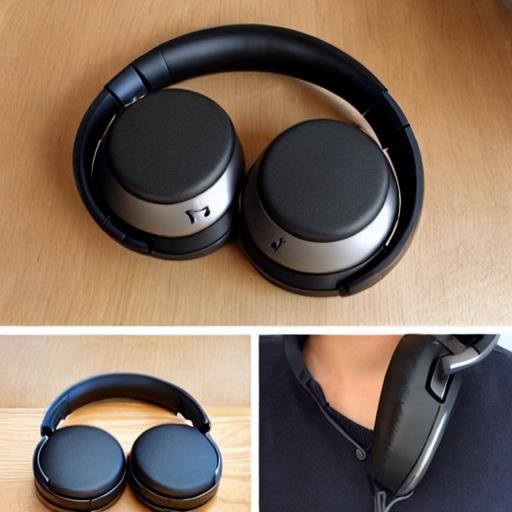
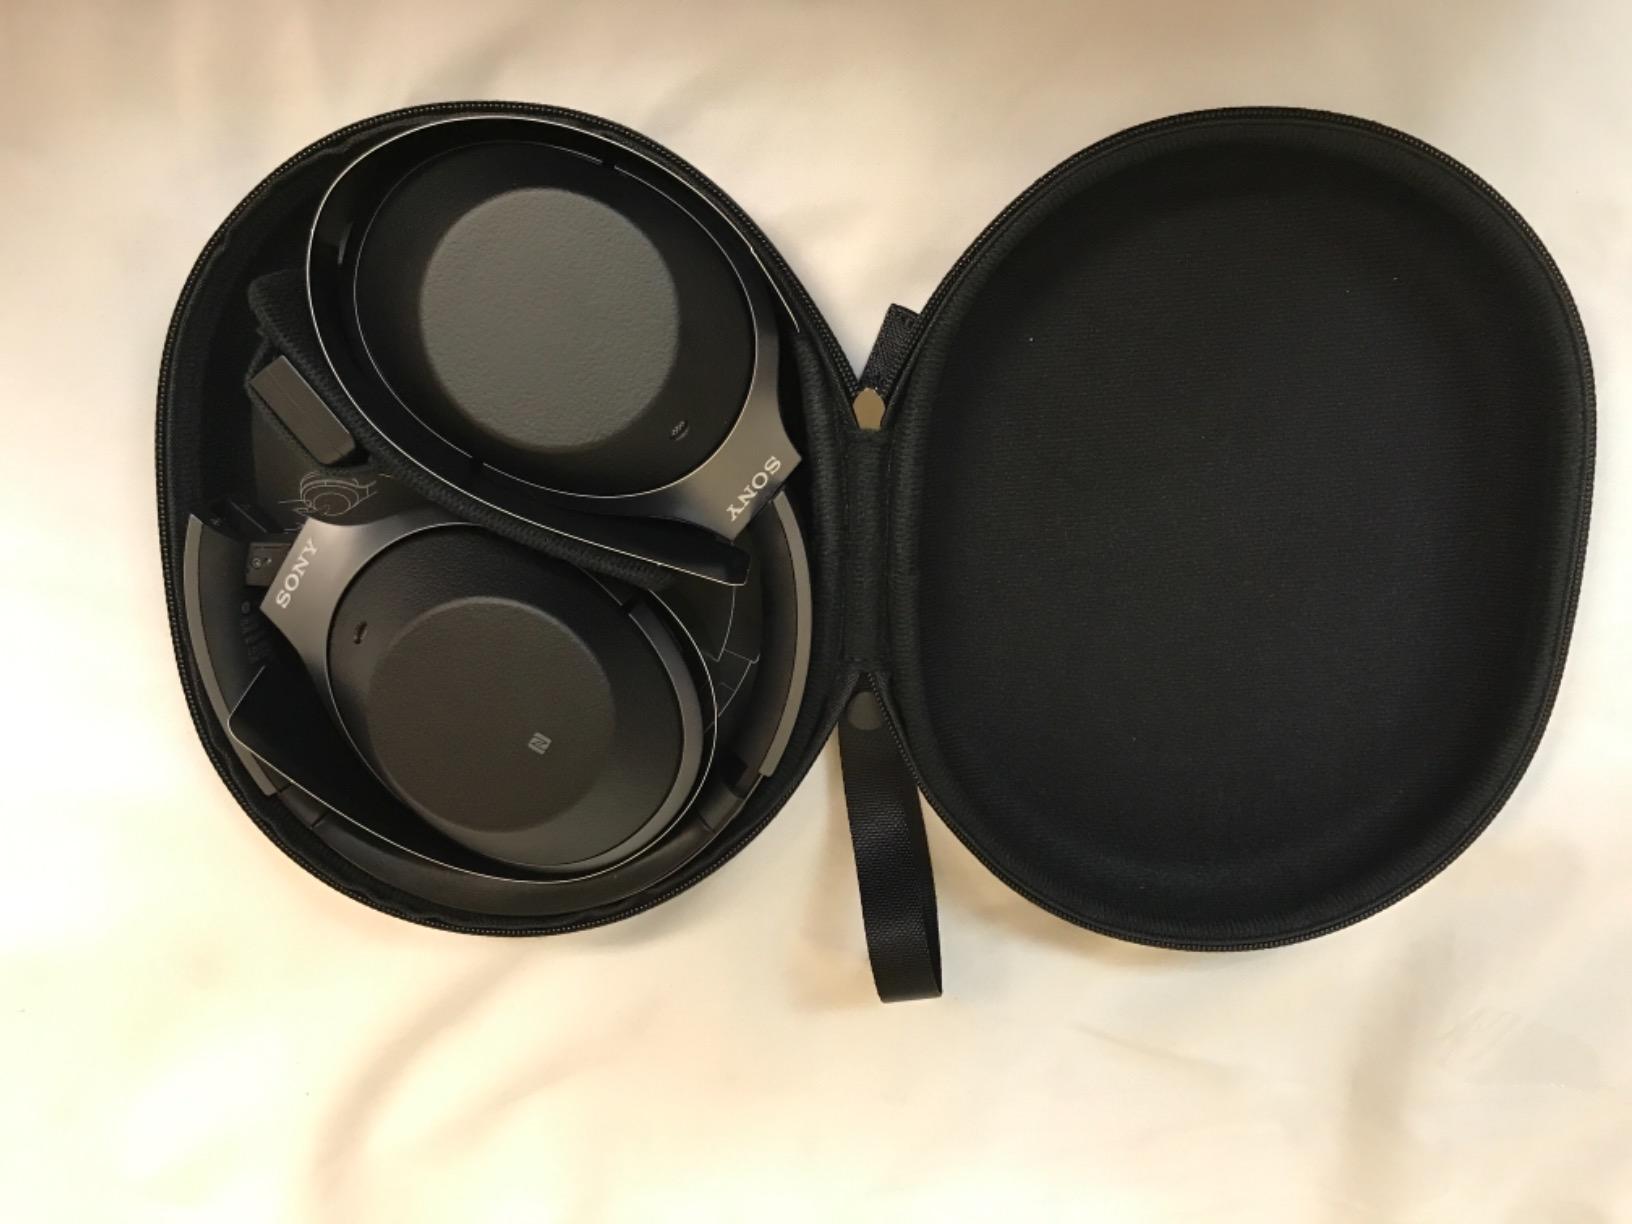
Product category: headphones
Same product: no